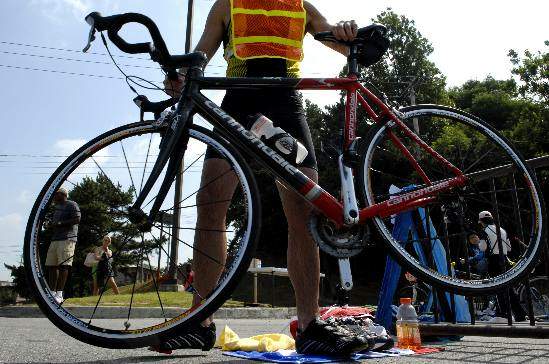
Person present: Yes